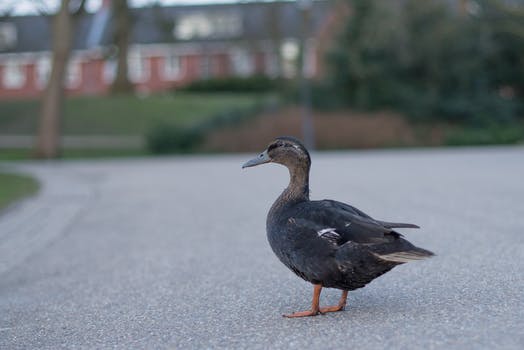
Label: No Watermark